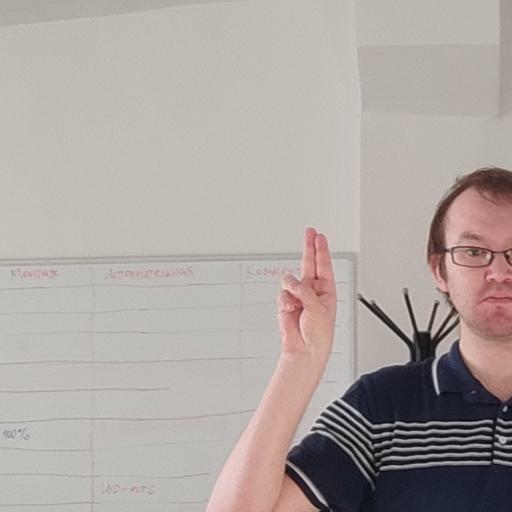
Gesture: two_up